History of Bulgaria

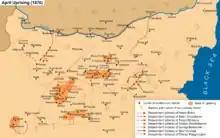
April Uprising

Conditions gradually improved in certain areas in the 19th century. Some towns — such as Gabrovo, Tryavna, Karlovo, Koprivshtitsa, Lovech, Skopie — prospered. The Bulgarian peasants actually possessed their land, although it officially belonged to the sultan. The 19th century also brought improved communications, transportation and trade. The first factory in the Bulgarian lands opened in Sliven in 1834 and the first railway system started running (between Rousse and Varna) in 1865.